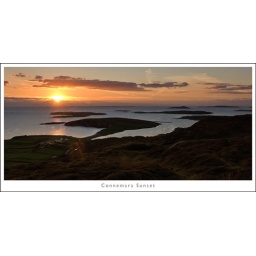
Sunset view taken from the Sky road near Clifden on the west coast of Ireland